Alexander Köcski

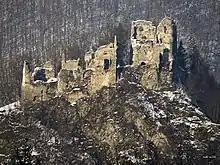
The ruins of Starhrad (Óvár), present-day Slovakia. Köcski served as its castellan from 1323 to 1324, after its recovery from Matthew Csák

When Stefan Uroš II Milutin captured the Hungarian-proxy ruler Vladislav and invaded the Syrmia, Charles I launched a counter-campaign across the river Száva and seized the fortress of Macsó (present-day Mačva, Serbia) in the winter of 1317. Köcski and his servants, the Gencsi family participated in the campaign, where Köcski was seriously injured by falling rocks during the siege. Former historiography put this campaign to the year of 1319, but Pál Engel corrected the date, distinguishing two campaigns in a direction to Syrmia. By 1318, Köcski was made castellan of Pannonhalma (or Szentmárton), following its castle was recovered from the Kőszegis in the previous year. He held the position until 1323. On 3 May 1318, when Köcski was first referred to as castellan, he was granted the lands of Sebes, Takács and Egered in Sopron and Győr counties by Charles I, as a compensation for his earlier heavy losses. 1319 was a turbulent year for Köcski; following the rebellion of Andrew Kőszegi, Alexander Köcski and Nicholas Felsőlendvai led a royal campaign against the Kőszegi dominion in the first half of 1319. Fulfilling his vengeance, Köcski seized the Kőszegis' six fortresses within months; he overcame Andrew Kőszegi's army at Szalafő, also defeating the Austrian auxiliary troops, thereafter besieged and captured the forts of Kőszeg and Kapronca (present-day Koprivnica, Croatia). During the siege of Kőszeg, Köcski was wounded by an arrow. After the fall of Andrew Kőszegi, his relative, the pro-Charles Nicholas II Kőszegi ("The Rooster") was granted the ispánates of Zala and Vas. However, by early 1321, he became disgraced too at the royal court. Alexander Köcski and Lawrence Csornai again led a royal campaign in Transdanubia. At first, they captured Pölöske. Following its fall, the army seized Kabold, Rohonc (present-day Kobersdorf and Rechnitz in Austria, respectively) and Kanizsa (from which Csornai took his new family name). It is plausible that the two generals also occupied the castles of Tátika (located near Zalaszántó) and Szigliget in the same time. Nicholas Kőszegi could retain only Léka (present-day Lockenhaus in Austria).